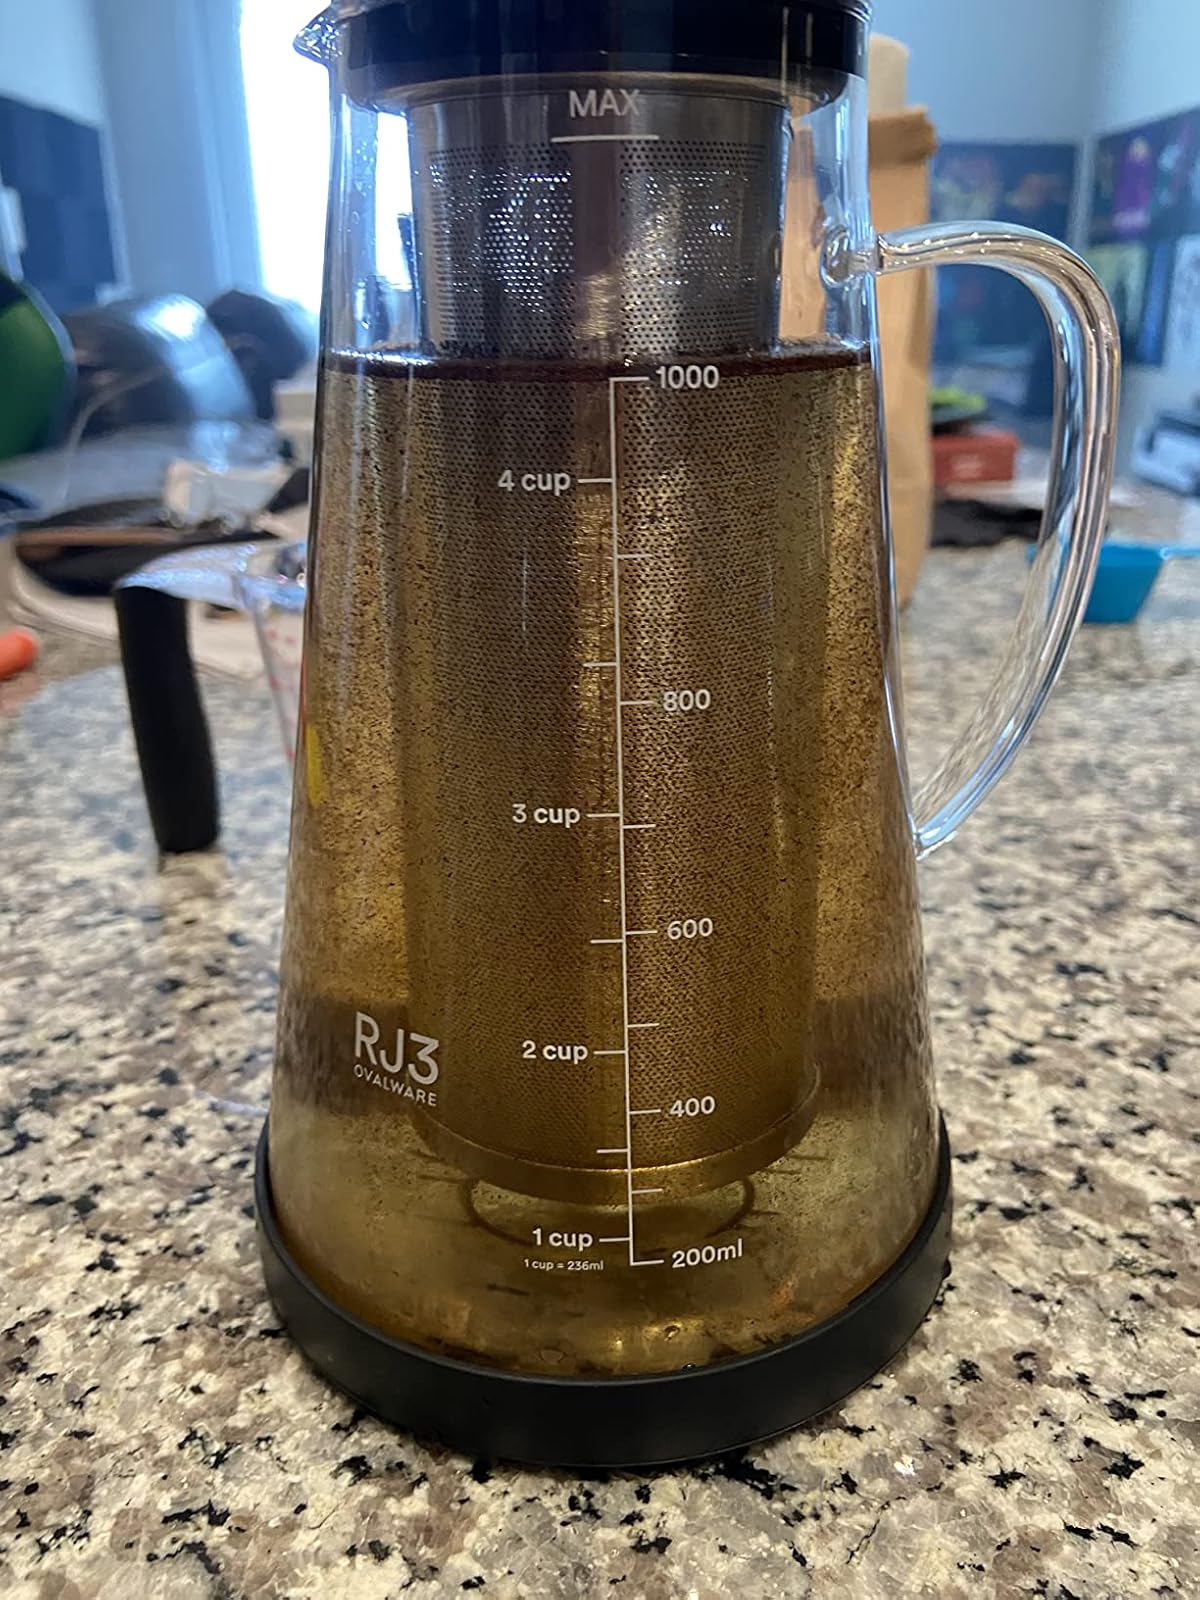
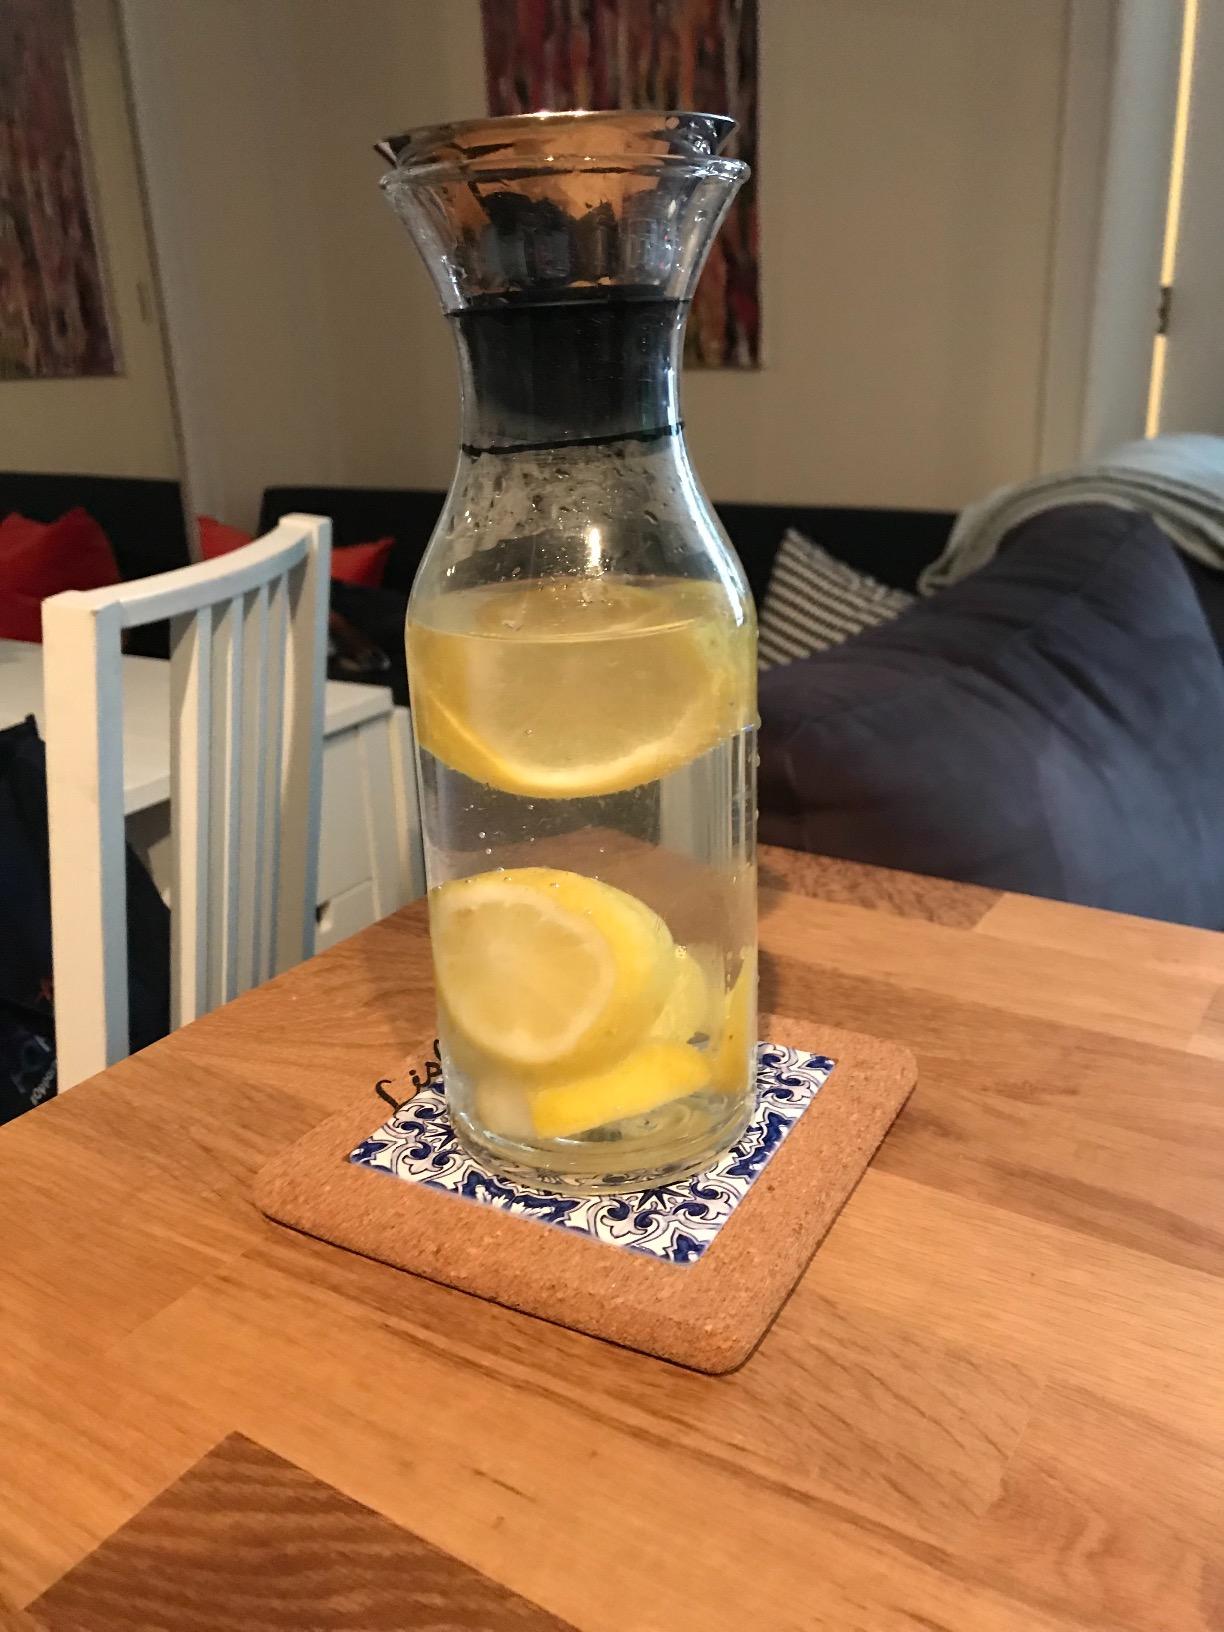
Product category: items_tea
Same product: no